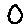
Label: 0